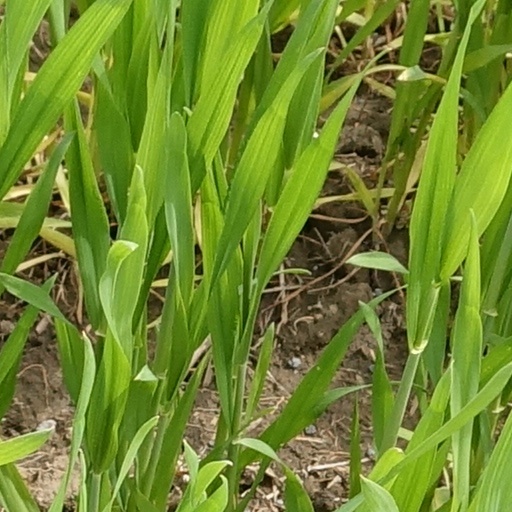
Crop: wheat